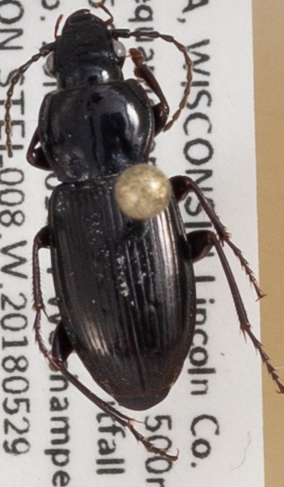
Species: Pterostichus pensylvanicus
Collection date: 2018-05-29
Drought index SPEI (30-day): -1.77
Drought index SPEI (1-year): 0.044
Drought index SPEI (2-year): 1.77